History of the motorcycle

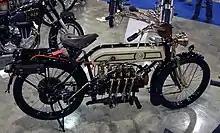
A 1913 FN (Fabrique National), Belgium, 4 cylinders and shaft drive

In 1894 Hildebrand & Wolfmüller became the first series production motorcycle, and the first to be called a "motorcycle". However, only a few hundred examples of this motorcycle were ever built. The first instance of the term "motor cycle" also appears in English the same year in materials promoting machines developed by E.J. Pennington, although Pennington's motorcycles never progressed past the prototype stage.